WJFF

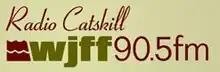
Previous logo

The schedule is a mix of local, national and international programming, including several NPR shows ("Morning Edition, All Things Considered" and "Fresh Air with Terry Gross") and the BBC World Service.